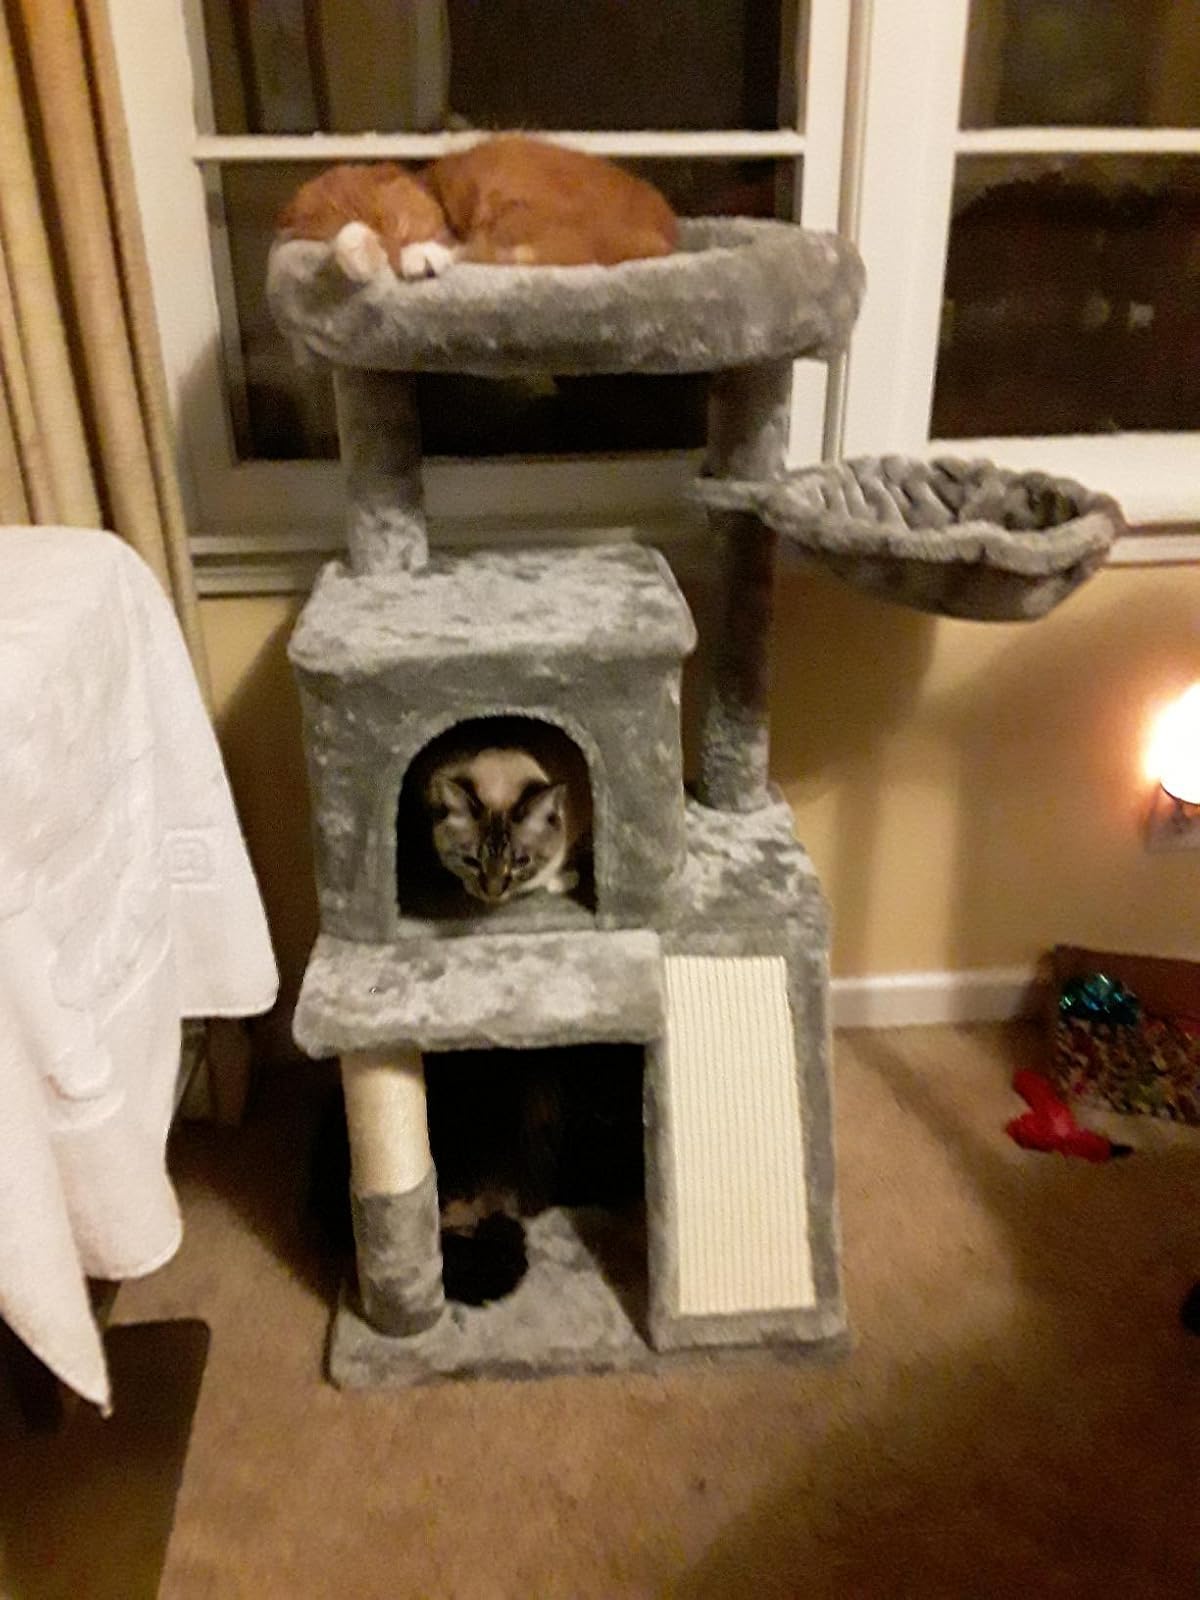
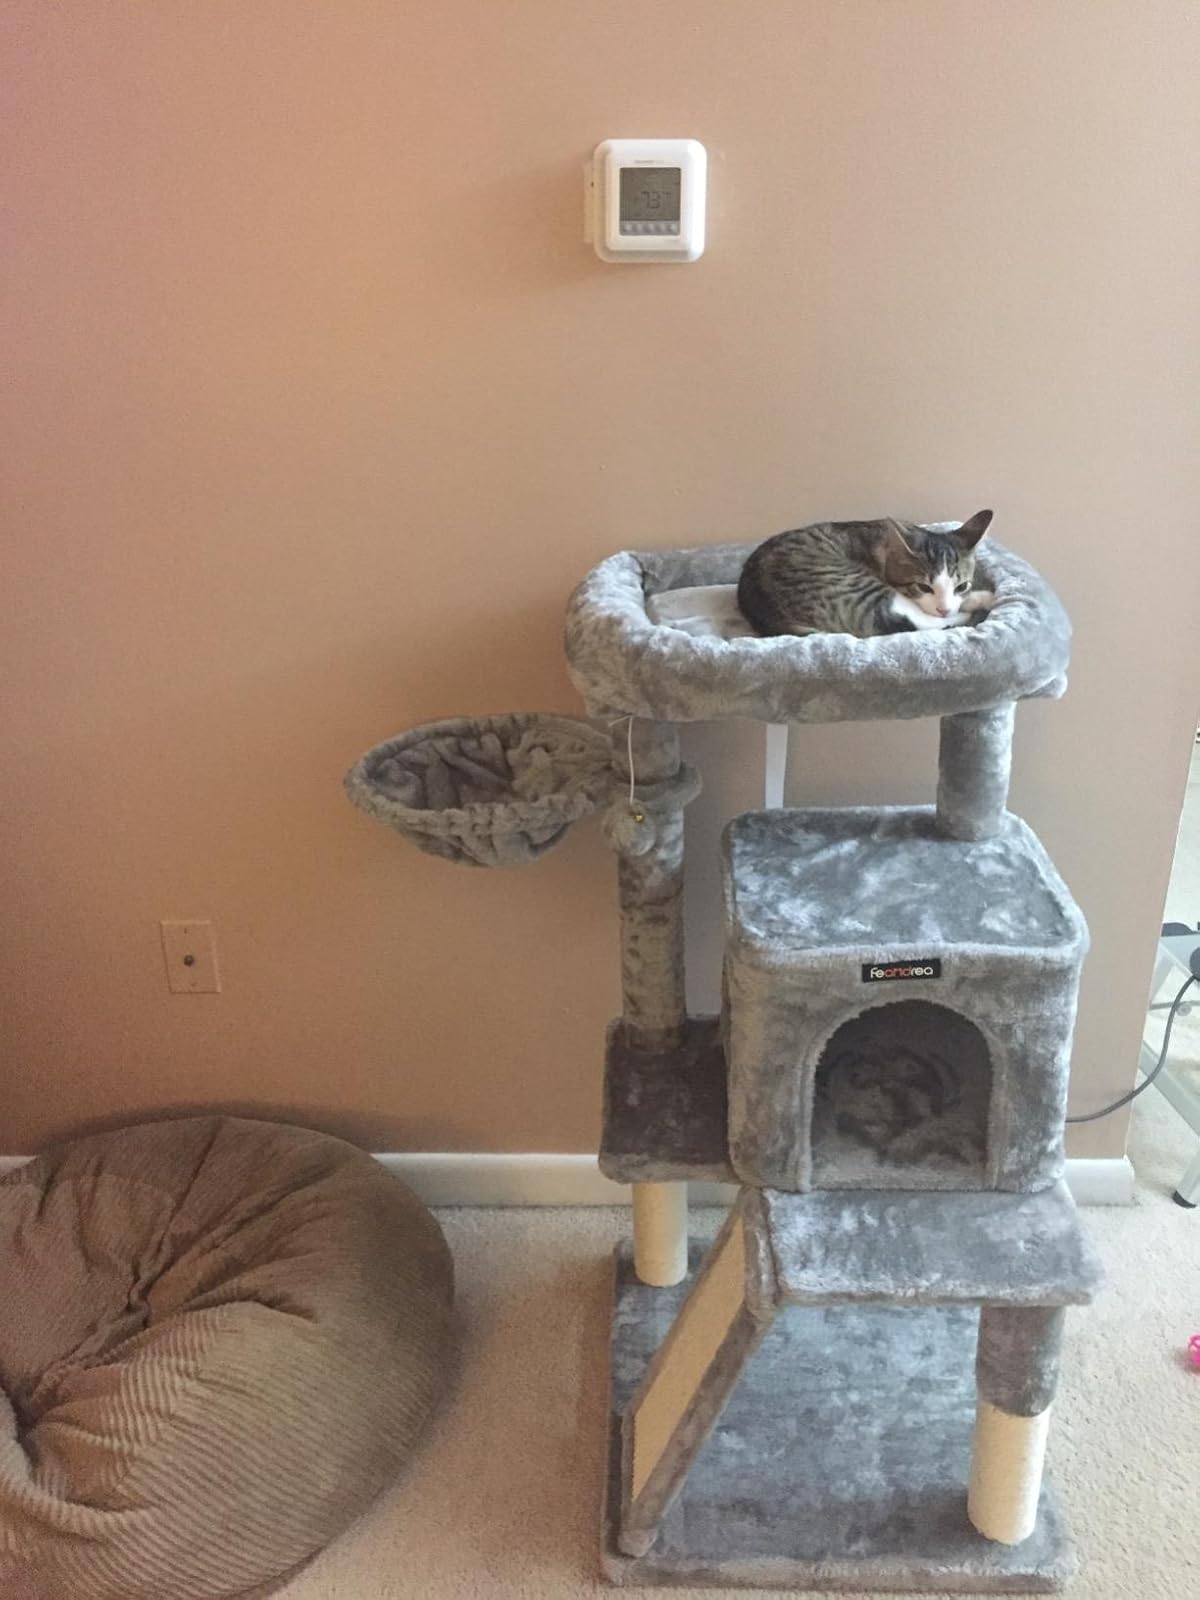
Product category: items_cat tree
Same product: yes